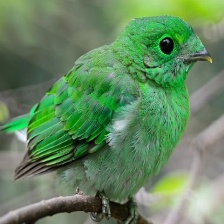
Species: GREEN BROADBILL
Scientific name: CALYPTOMENA VIRIDIS